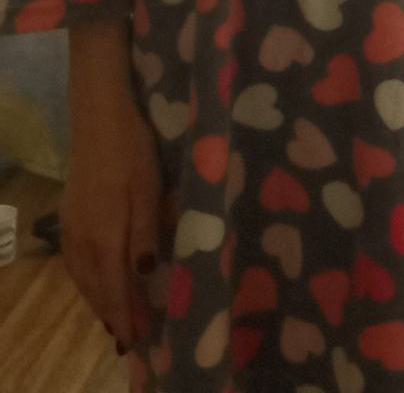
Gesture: no_gesture